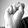
ASL letter: S